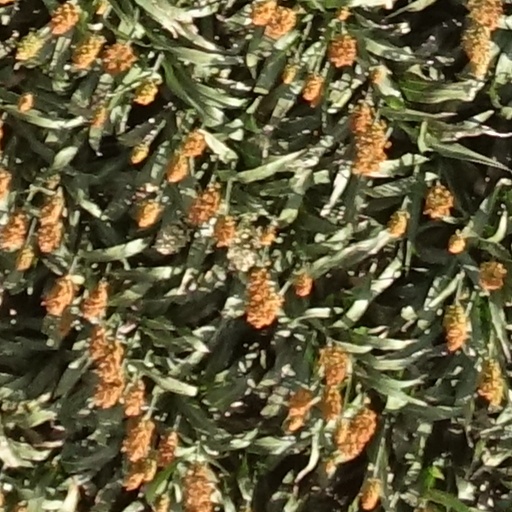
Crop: sorghum